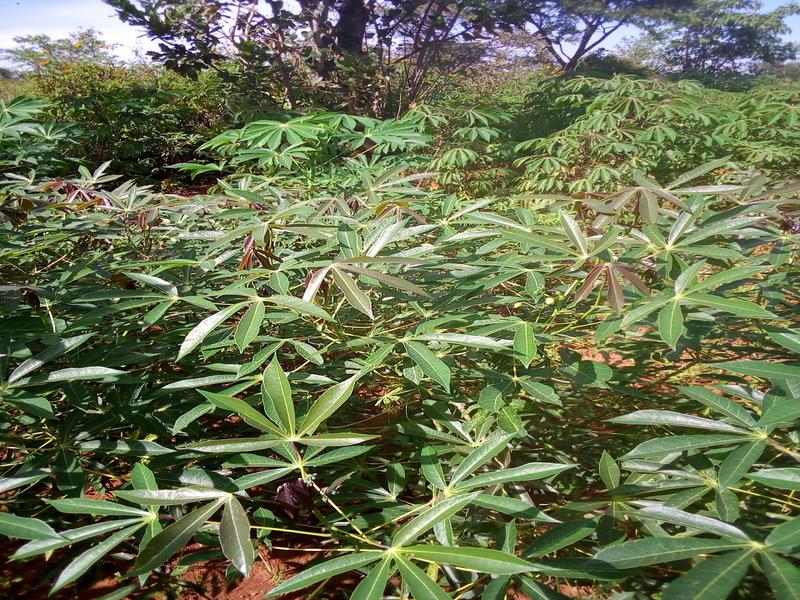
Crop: cassava
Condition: healthy